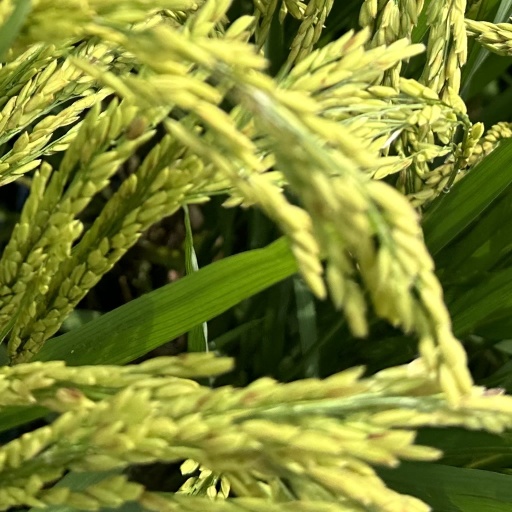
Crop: rice